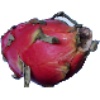
Label: red_pitahaya